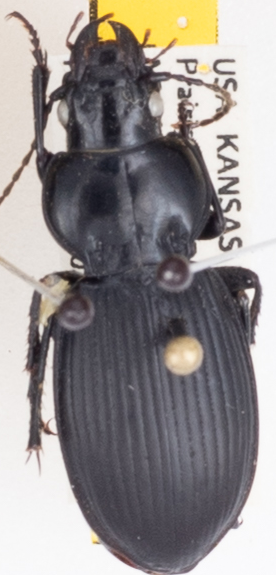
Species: Cyclotrachelus sodalis colossus
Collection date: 2022-07-20
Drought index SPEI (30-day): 0.718
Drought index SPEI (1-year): -0.276
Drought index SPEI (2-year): -0.24